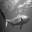
Label: shark